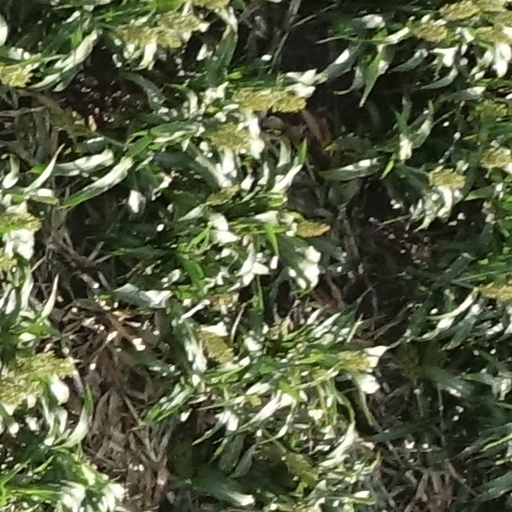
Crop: sorghum